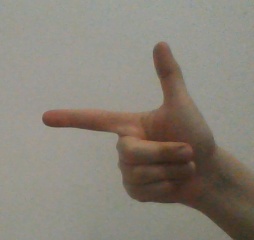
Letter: yaa